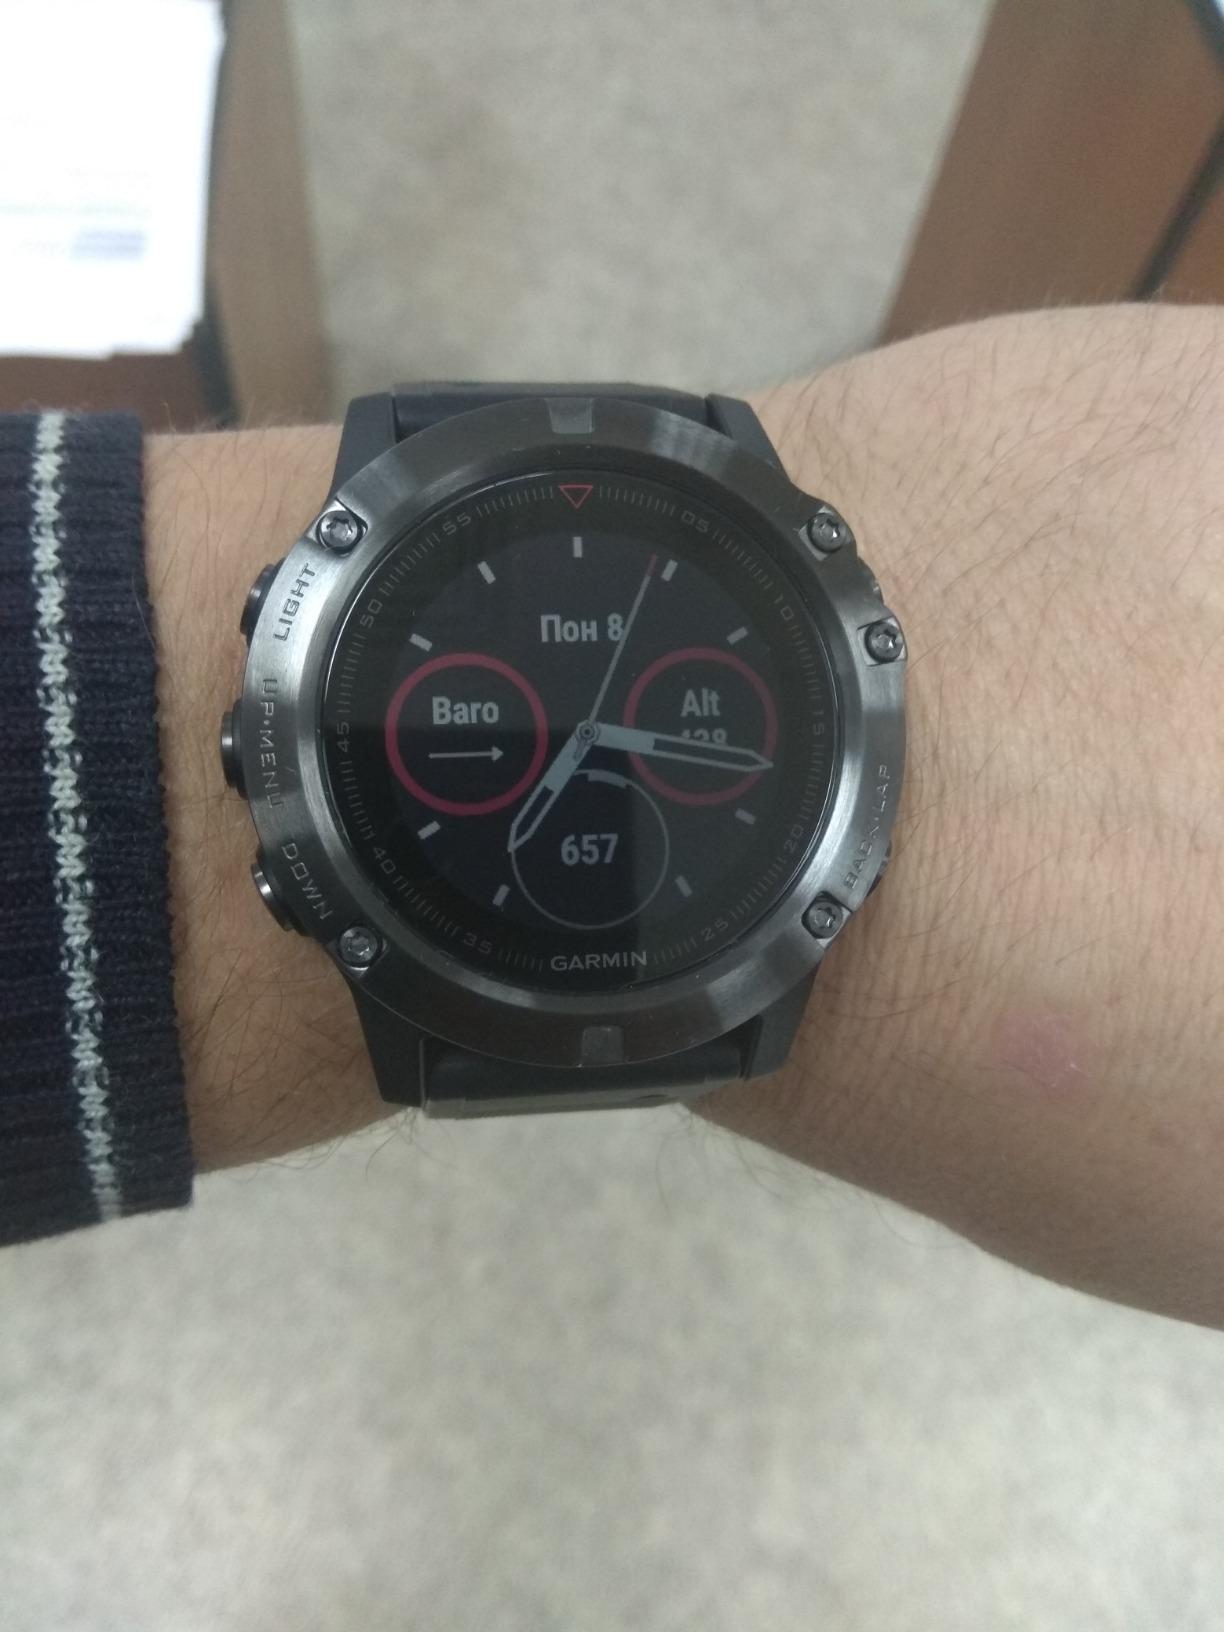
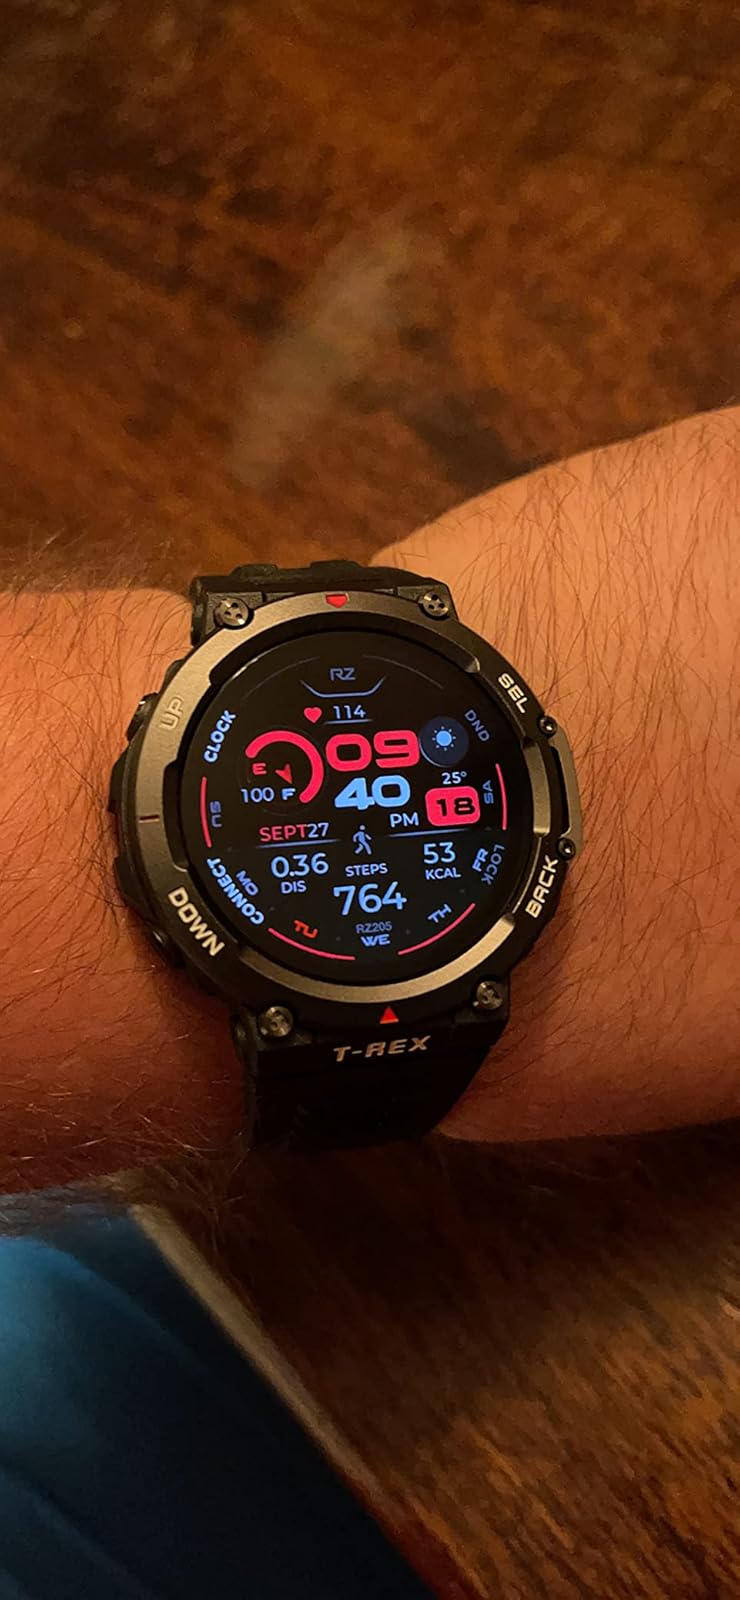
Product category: smartwatch
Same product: no